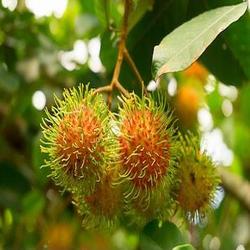
Label: Rambutan